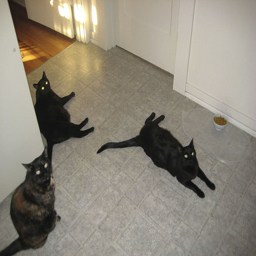
Three cats spread out on the floor with a bowl of cat food against the wall.
Three black cats laying or sitting on the floor.
Three black cats lazing on a tile floor by their food bowl
Three black cats laying around a kitchen floor.
Three cats are relaxing on a tile floor.